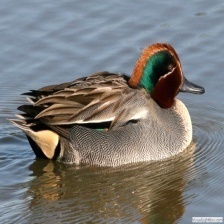
Species: TEAL DUCK
Scientific name: ANAS CRECCA
ImageNet parent category: drake